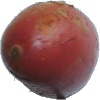
Label: Potato Red Washed 1